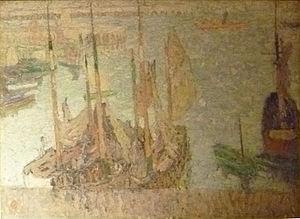
Gustave de Smet est un peintre belge d'expression néerlandaise, frère aîné de Léon de Smet, actif au sein du deuxième groupe de l'École de Laethem-Saint-Martin.